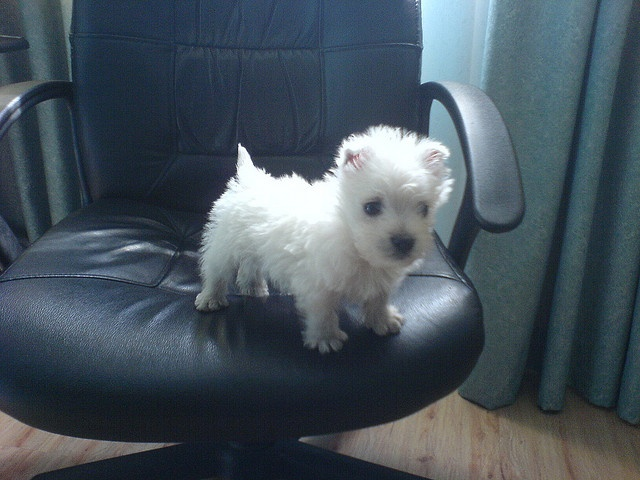
white puppy standing on the edge of a black office chair
The small dog is sitting on the office chair.
A puppy sits on top of a computer chair
A small white dog standing on an office chair.
A small white dog is standing on a desk chair